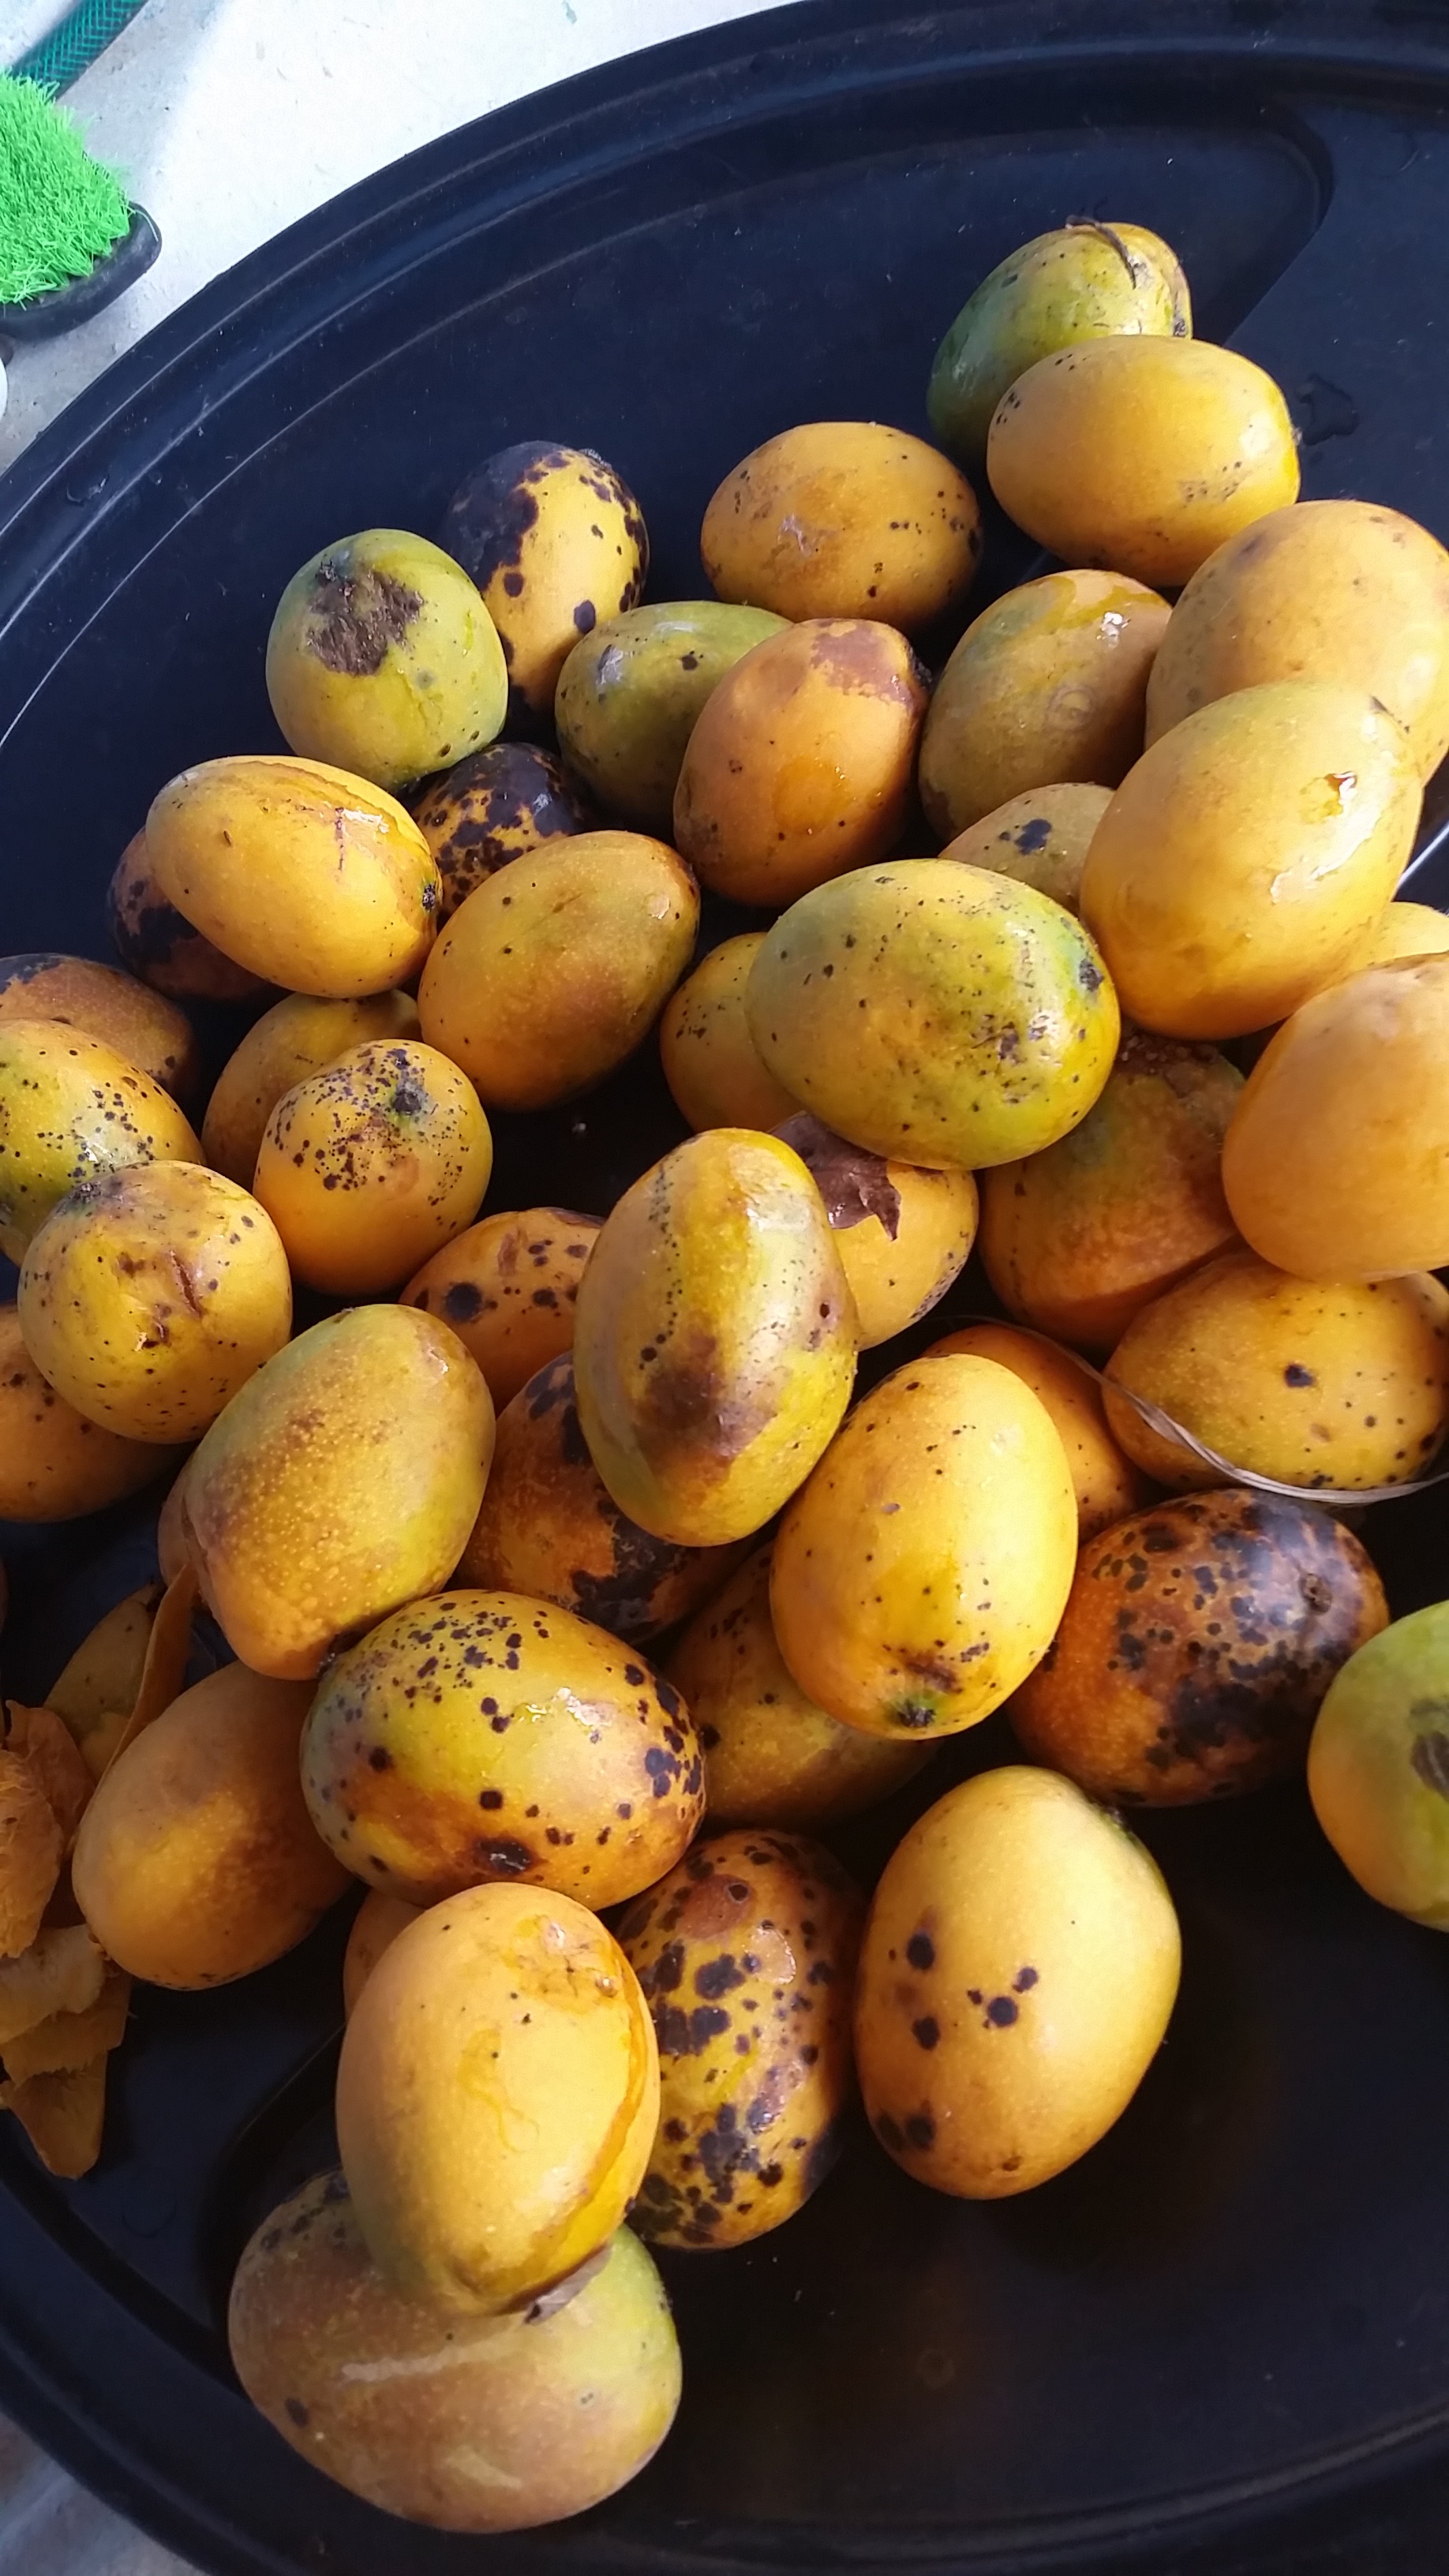
plant, fruit, food, produce, vegetable, healthy, potato, mango, manga, flowering plant, ripe fruit, manguita, root vegetable, land plant, potato and tomato genus